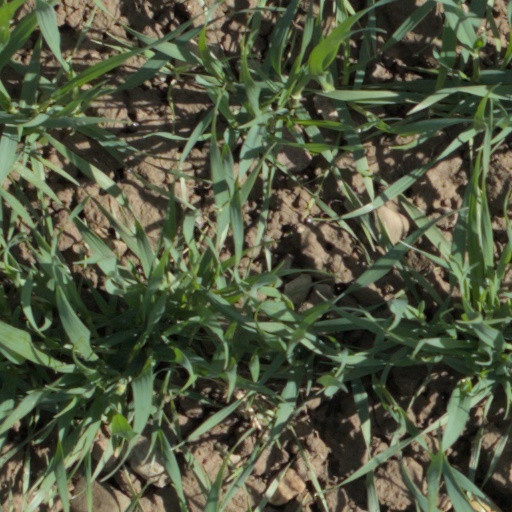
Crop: wheat